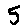
Label: 5